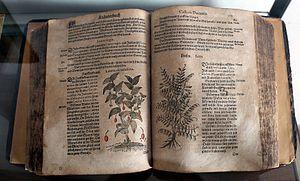
Castore Durante, appelé aussi Castore Durante de Gualdo, est un médecin, herboriste et poète de la Renaissance italienne, dans les États pontificaux.